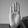
ASL letter: B